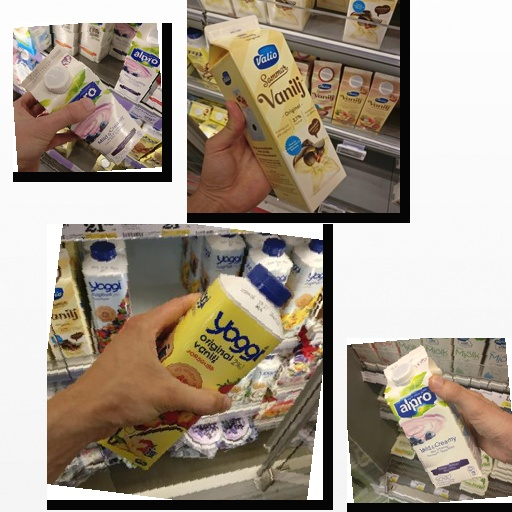
Food items: soyghurt, blueberry_soyghurt, vanilla_yoghurt, strawberry_yoghurt